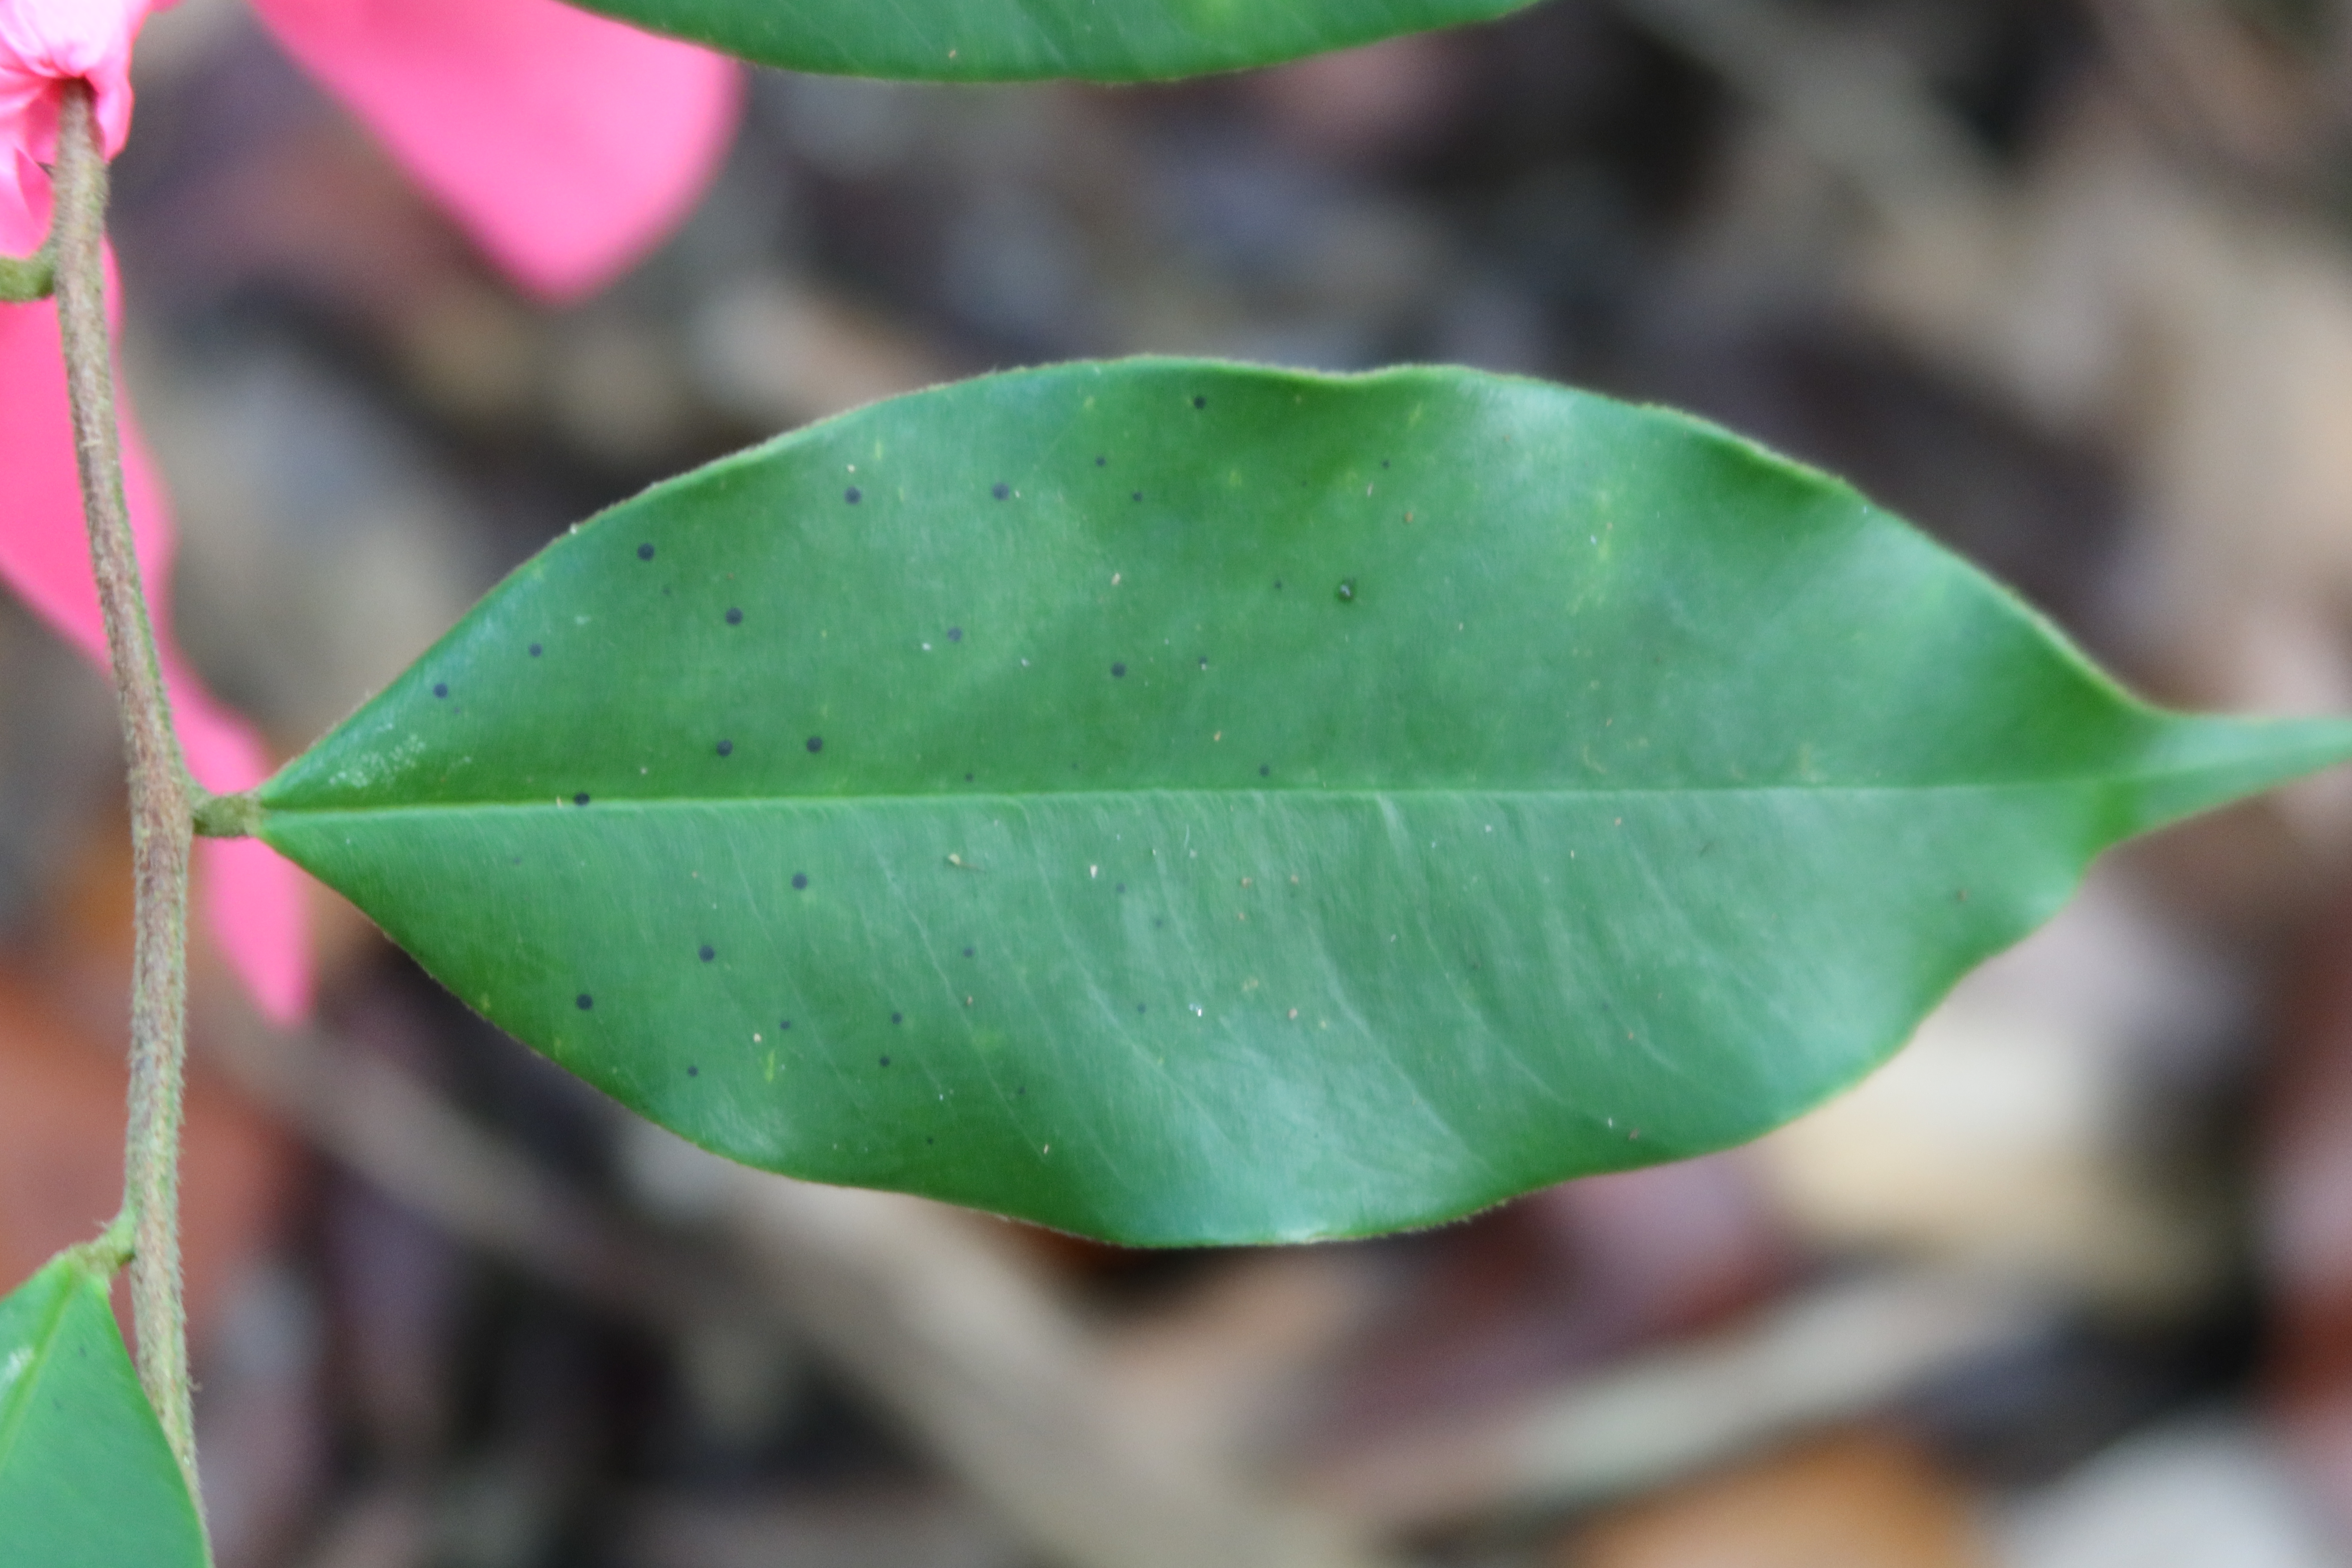
Label: Black spots